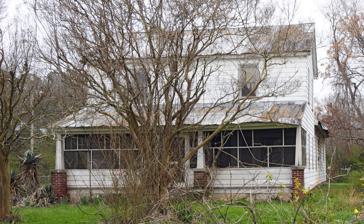
Building: Jacob Bedenbaugh House
Country: United States of America
Year built: 1860
Historic house in South Carolina, United States United States historic place Jacob Bedenbaugh House U.S. National Register of Historic Places Jacob Bedenbaugh House, March 2012 Show map of South Carolina Show map of the United States Location 1185 South Carolina Highway 773, near Prosperity, South Carolina Coordinates 34°13′41″N 81°28′10″W / 34.22806°N 81.46944°W / 34.22806; -81.46944 Area Less than one acre Built c. 1860 ( 1860 ) NRHP reference No. 11000732 Added to NRHP October 6, 2011 The Jacob Bedenbaugh House is an historic home located near Prosperity , Newberry County, South Carolina .  It was built about 1860, and is a two-story, frame I-house . It was the home of Jacob and Sarah Bedenbaugh, an interracial couple remained together for 42 years during the late-19h and early-20th centuries. The home is still owned by the descendants of Jacob and Sarah Bedenbaugh. It was listed on the National Register of Historic Places in 2011. References